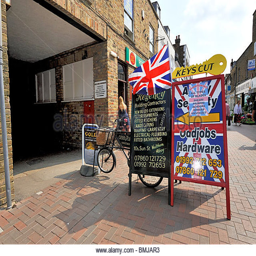
the traditional market at town square